Hostomel

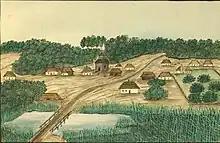
Dominique Pierre de la Flise's drawing of Mostyshche

In 1866 Hostomel became a township center, actively developing. It witnessed many historical events related to the past of Ukraine.